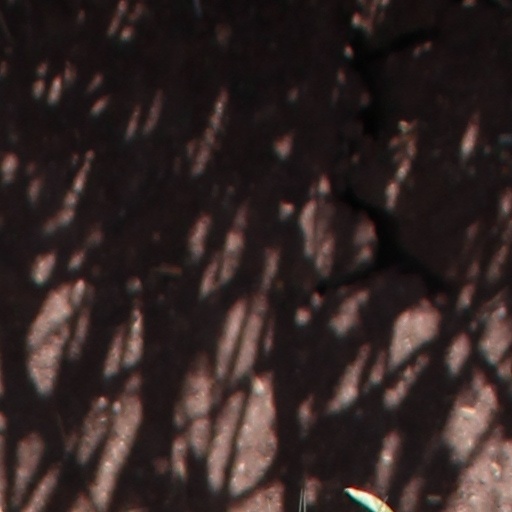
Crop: wheat